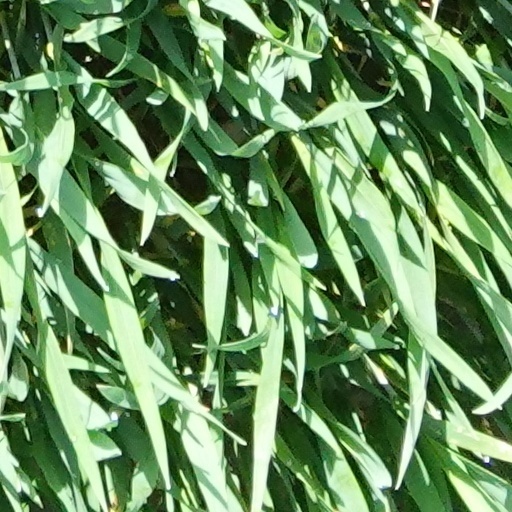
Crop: wheat